Federal Register

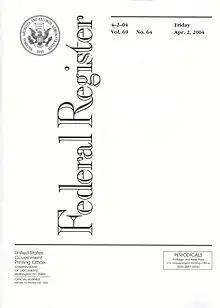
Cover

The Federal Register (FR or sometimes Fed. Reg.) is the official journal of the federal government of the United States that contains government agency rules, proposed rules, and public notices. It is published every weekday, except on federal holidays. The final rules promulgated by a federal agency and published in the "Federal Register" are ultimately reorganized by topic or subject matter and codified in the "Code of Federal Regulations" (CFR), which is updated quarterly.